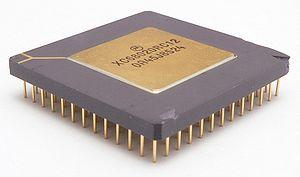
Le Motorola 68020 est un microprocesseur CISC 32 bits de la famille m68k de Motorola, produit en 1984. C'est le successeur du Motorola 68010 et le prédécesseur du Motorola 68030.